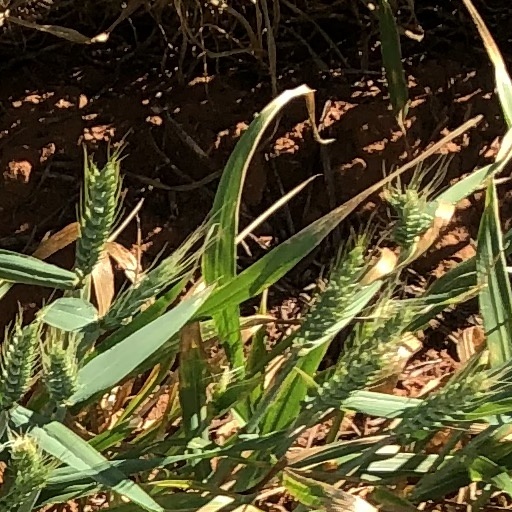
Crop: wheat